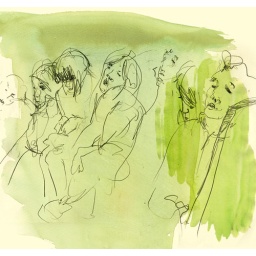
another view in a train back home